Culture of England

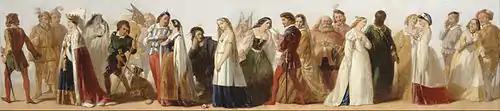
Procession of characters from Shakespeare's plays

A blue plaque, the oldest historical marker scheme in the world, is a permanent sign installed in a public place in the UK to commemorate a link between that location and a famous person or event. The scheme was the brainchild of politician William Ewart in 1863 and was initiated in 1866. It was formally established by the Royal Society of Arts in 1867, and since 1986 has been run by English Heritage.